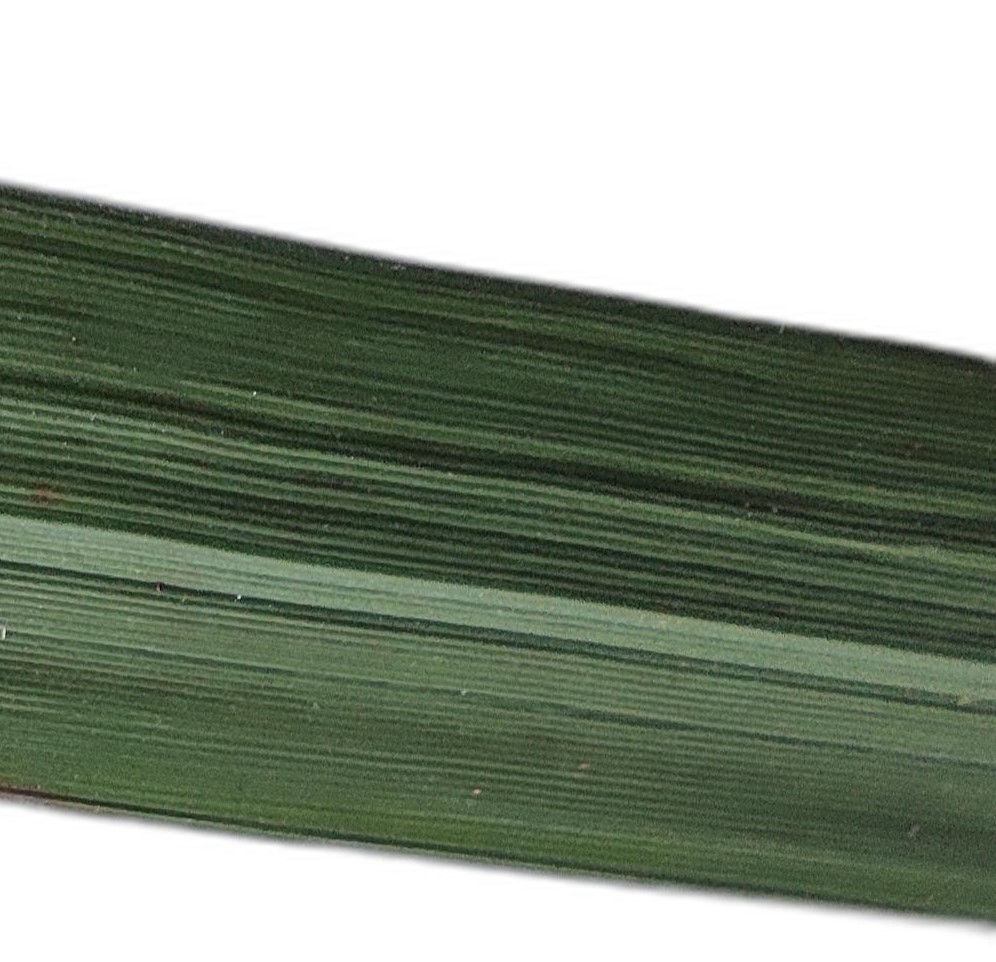
Label: Healthy